México Pelágico

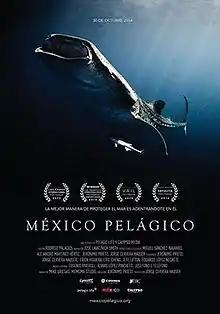
Film poster

México Pelágico is a 2014 Mexican documentary film. It was written by Jerónimo Prieto, who also directed it. It portrays the life of the open ocean of Mexico through the eyes of young conservationists.